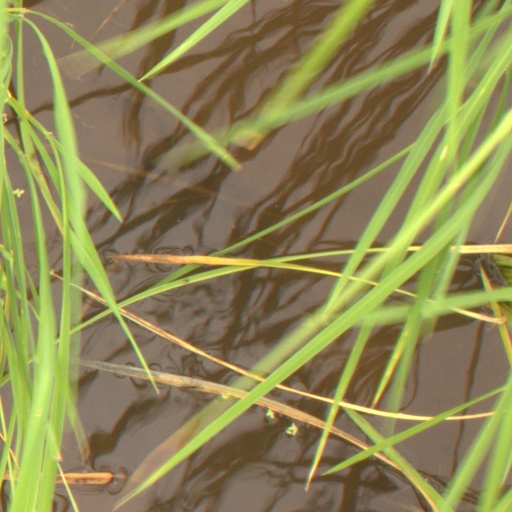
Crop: rice